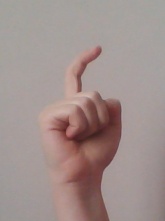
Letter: ra